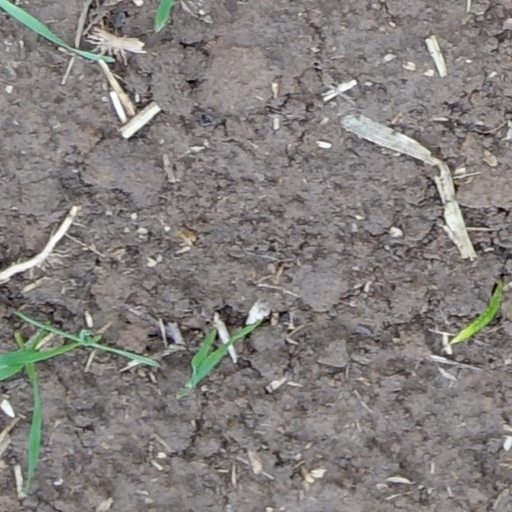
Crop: wheat